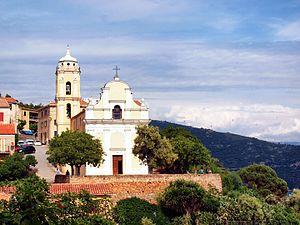
Cargèse est une commune française située dans la circonscription départementale de la Corse-du-Sud et le territoire de la collectivité de Corse. Elle appartient à l'ancienne piève de Sevinfuori, dans les Deux-Sevi.